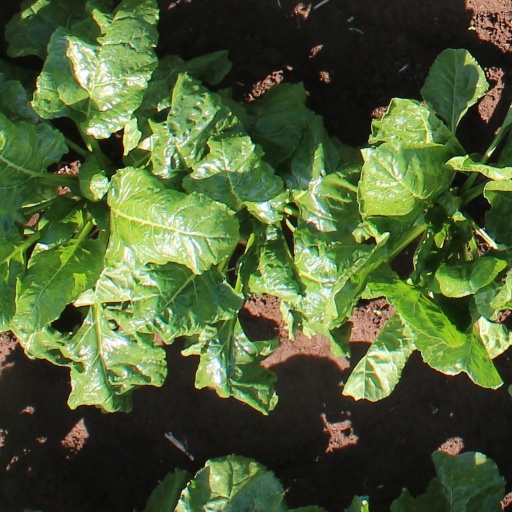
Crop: sugar beet